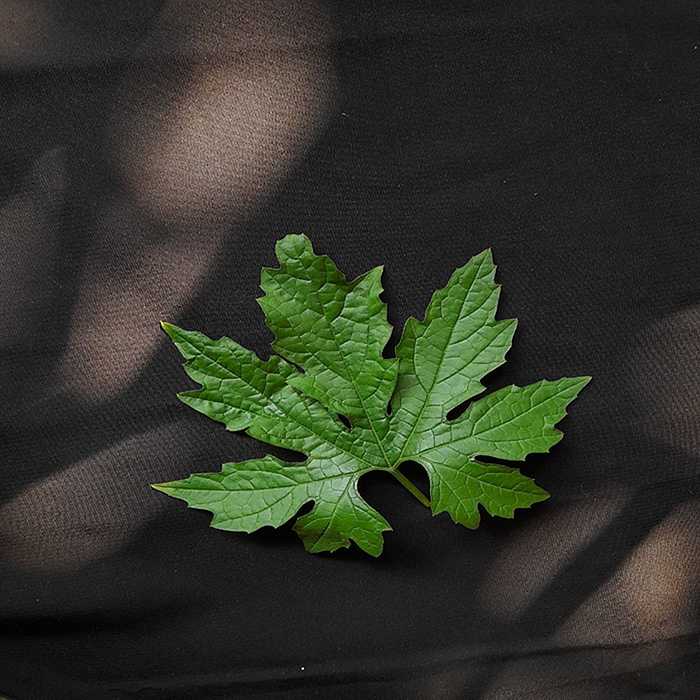
Plant: Bitter Gourd
Label: Fresh leaf